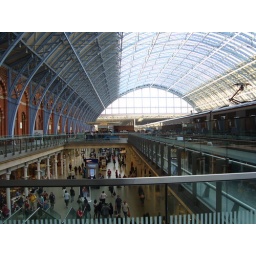
The longest champagne bar in the UK apparently...on the right, between the train and the rail - runs the entire length of the platform